Armed conflict for control of the favelas

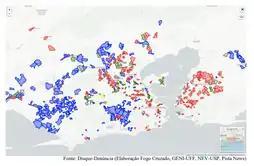
Militias and Criminal groups controlled areas.

After the Carandiru massacre and the increase in police repression, smaller criminal groups began to unite in pursuit of certain objectives, and they had in common: protecting their partners in crime, avoiding police repression and generating a "professionalization" of drug trafficking with clearer positions and rules within the factions themselves, the so-called hierarchy. Thus began to attack police and soldiers to defend their traffics and territories, starting a drug war.